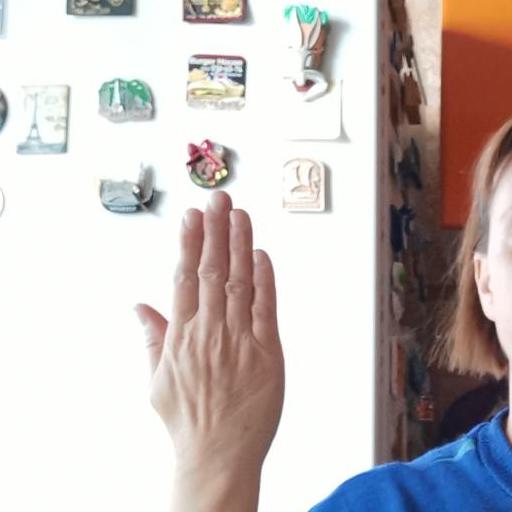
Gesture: stop_inverted